Buttes Chaumont station

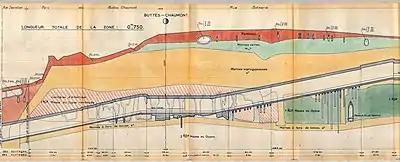
Cross section of the tunnels around Buttes Chaumont and its nearby quarries

The station opened on 13 February 1912, 13 months after the commissioning of the branch of line 7 from Louis Blanc to Pré Saint-Gervais on 18 January 1911 due to the difficulty of its construction in a backfilled quarry. As a result, the station is built with arches over each of the tracks to strengthen the station box. On 3 December 1967 this branch was separated from line 7, becoming "line 7bis".